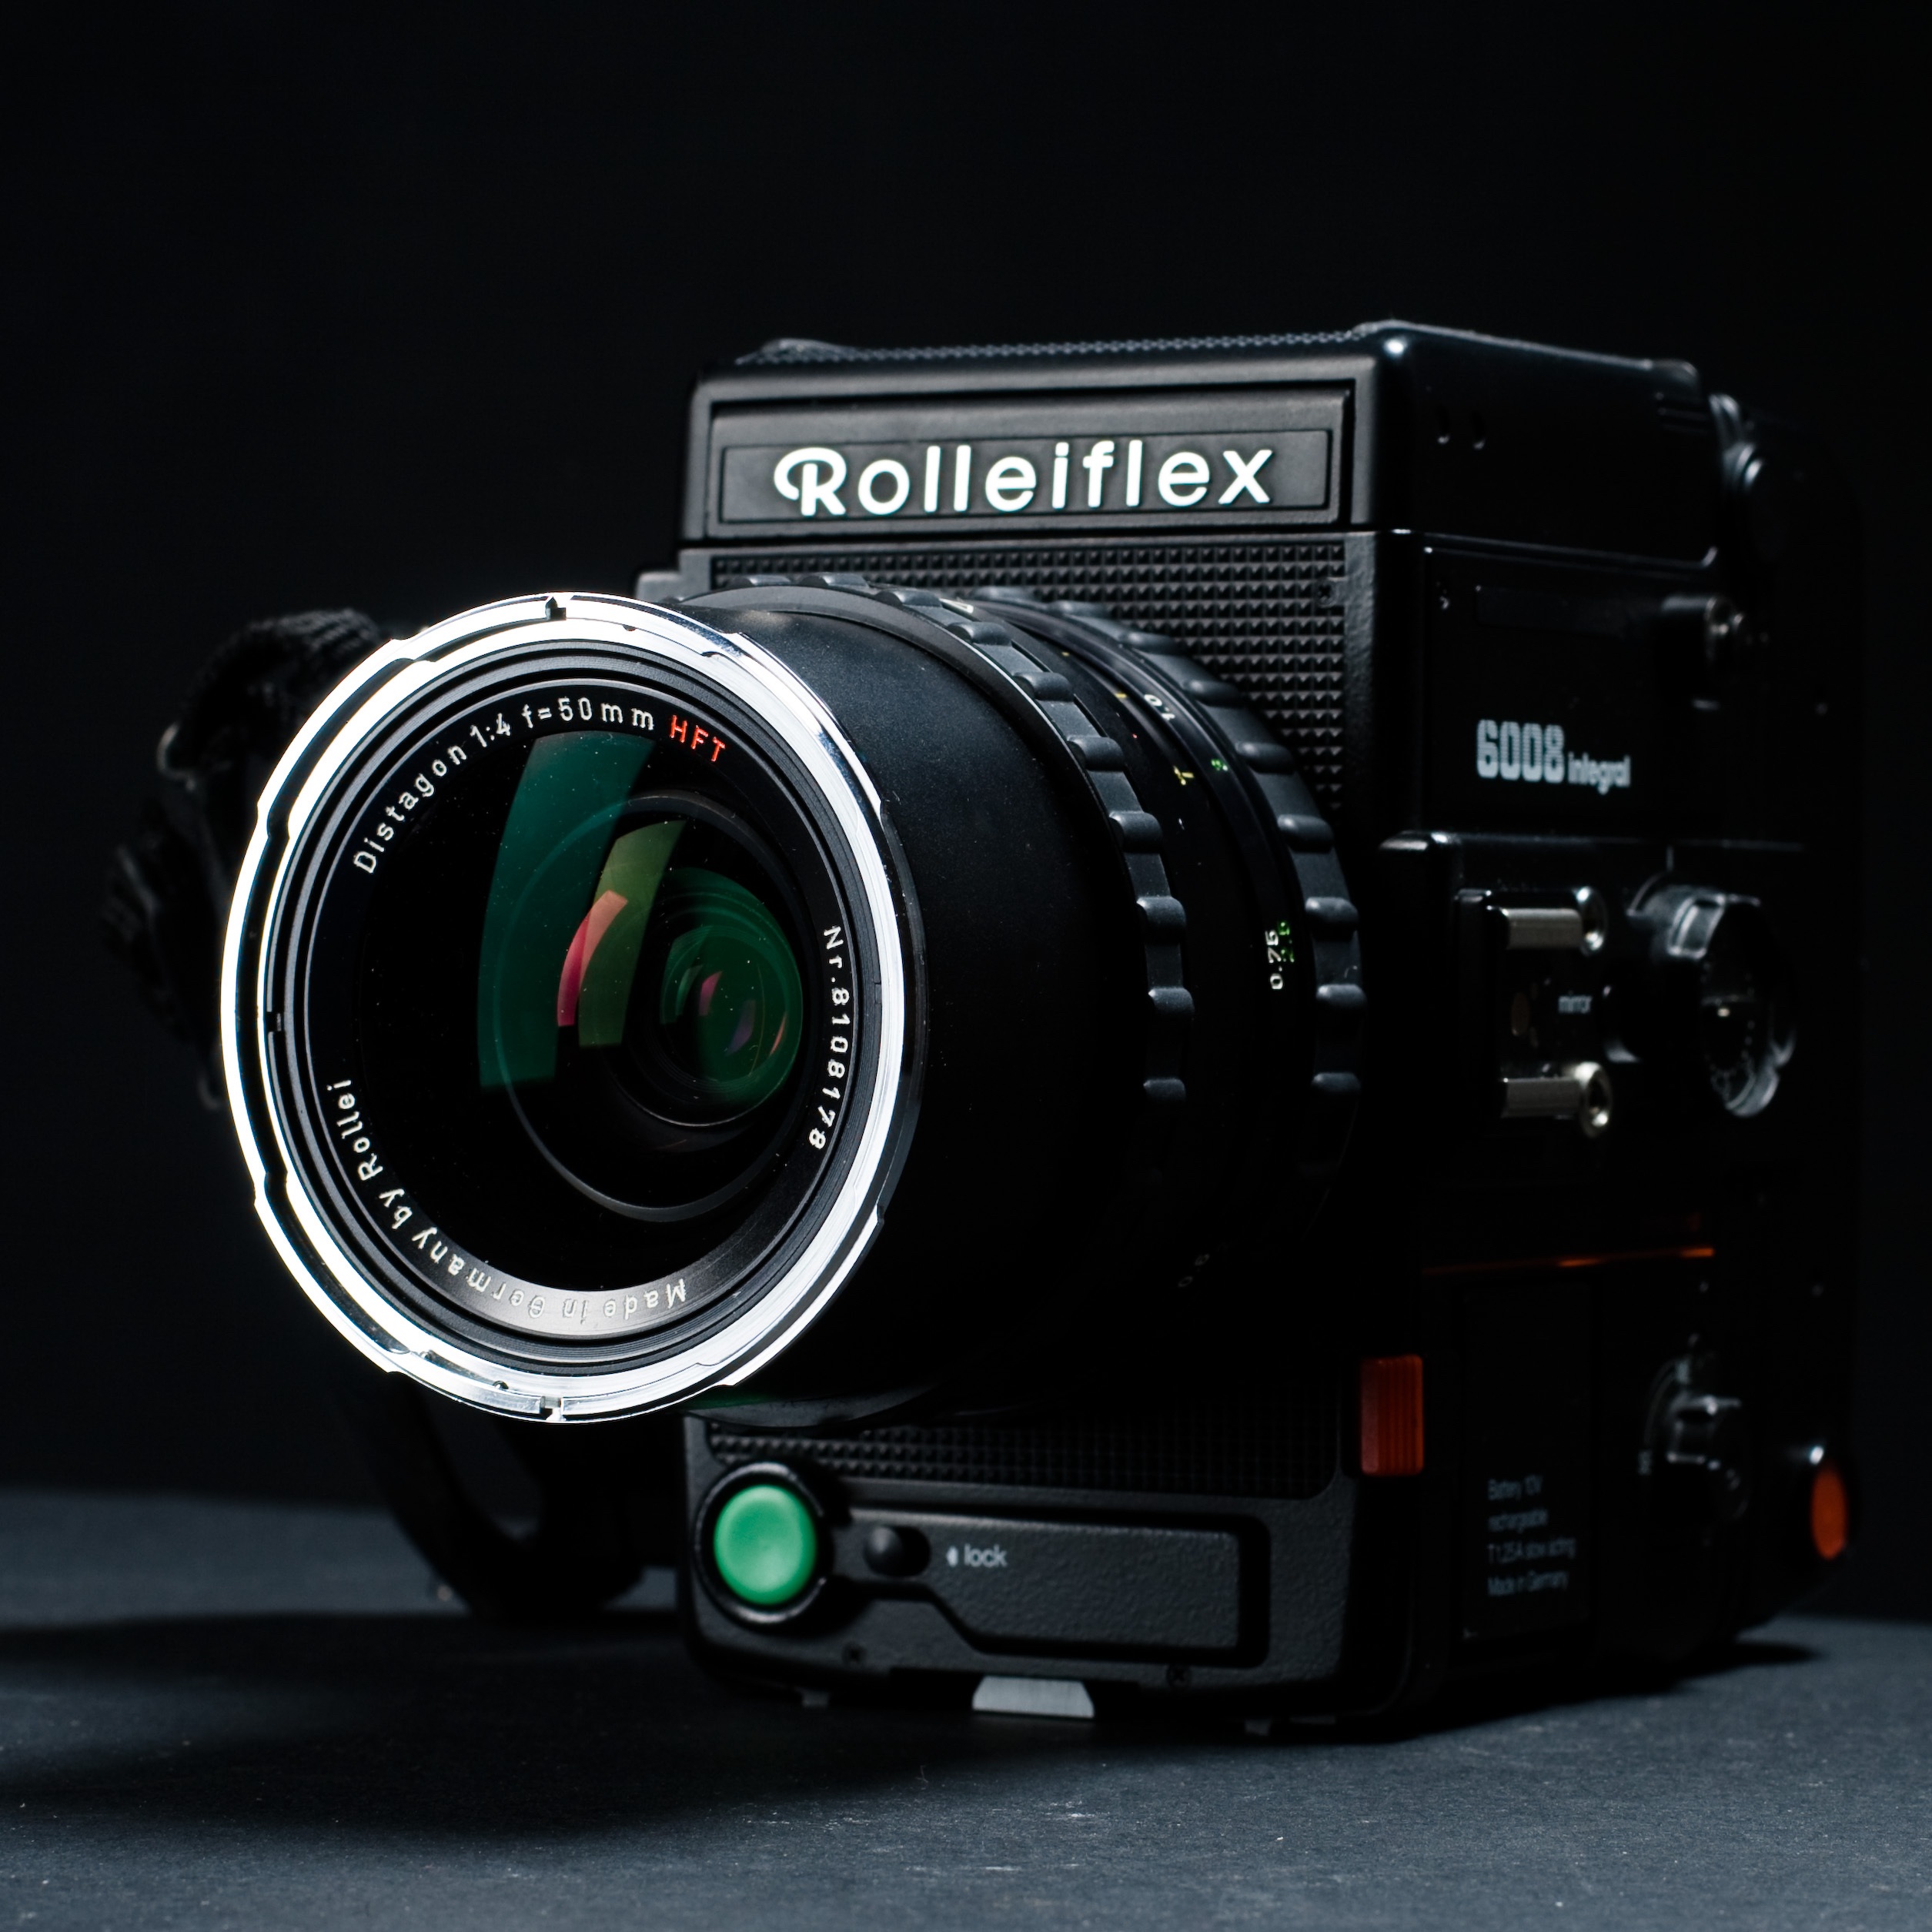
technology, camera, slr, lens, reflex camera, digital camera, zoom, classic, camera lens, digital slr, single lens reflex camera, cameras optics, mirrorless interchangeable lens camera